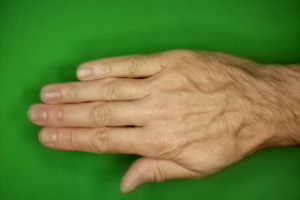
Label: paper